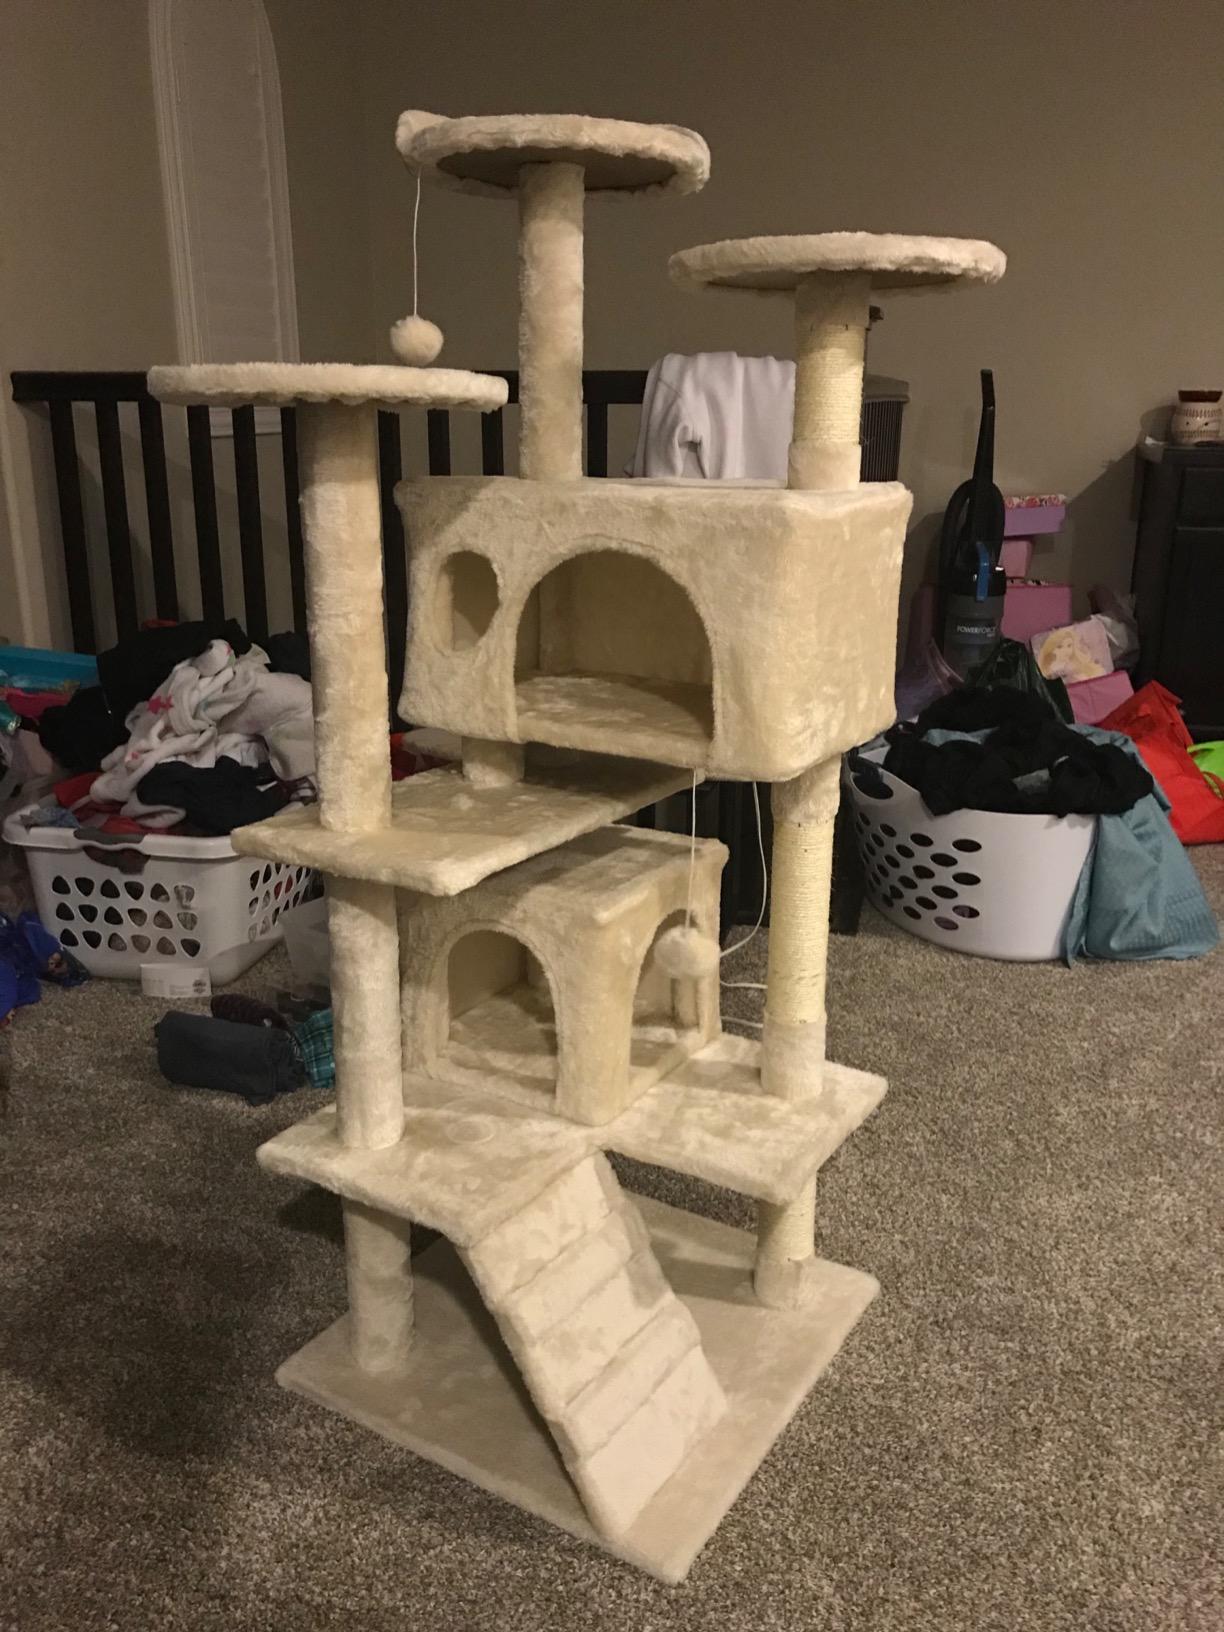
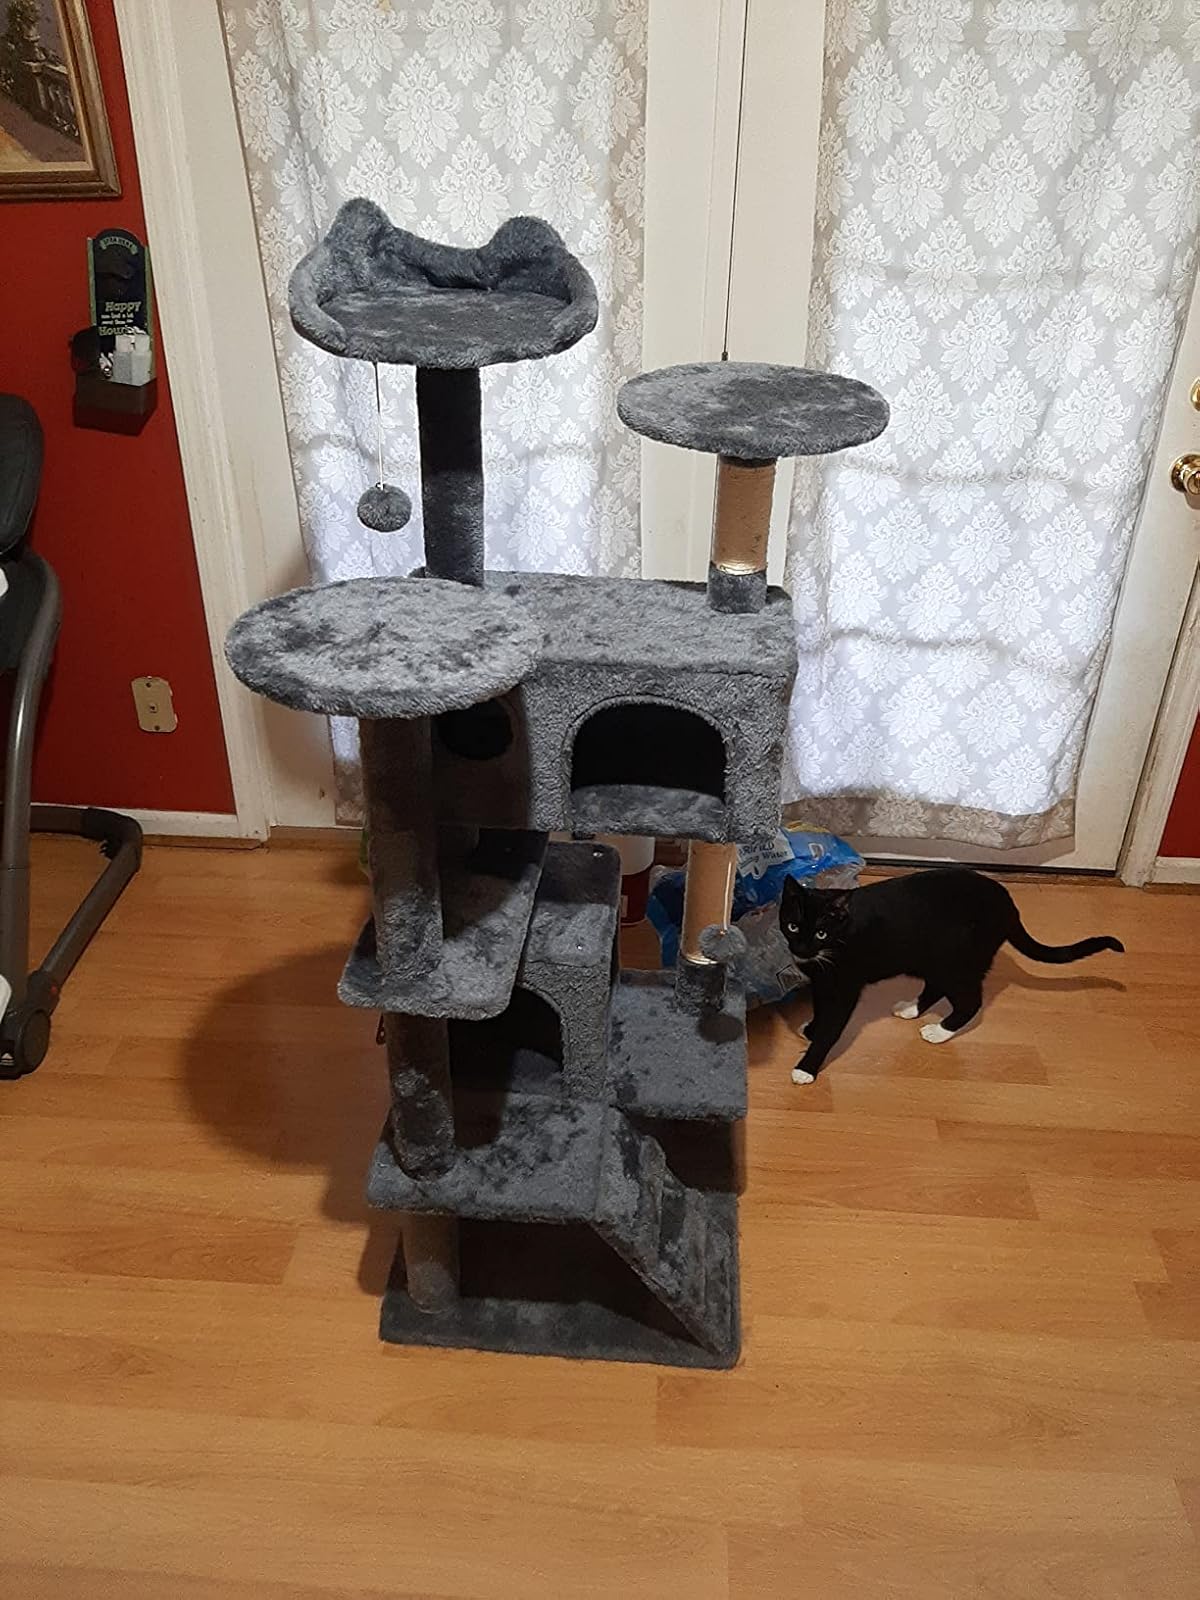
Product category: items_cat tree
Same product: no